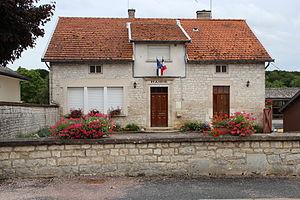
La mairie de Laville-aux-Bois en France. Camera location48°
Laville-aux-Bois est une commune française située dans le département de la Haute-Marne, en région Grand Est.